Emory University

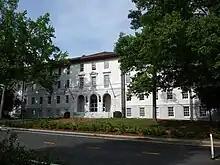
Dowman Administration Building

Emory University is classified among "R1: Doctoral Universities – Very high research activity". In 2021, Emory received $894.7 million from external funding agencies. Emory University leads the nation in the number of students with Kirschstein-National Research Service Award pre-doctoral fellowships from the National Institutes of Health (NIH).